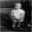
Label: boy